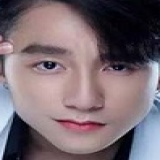
ca sĩ Thiều Bảo Trâm